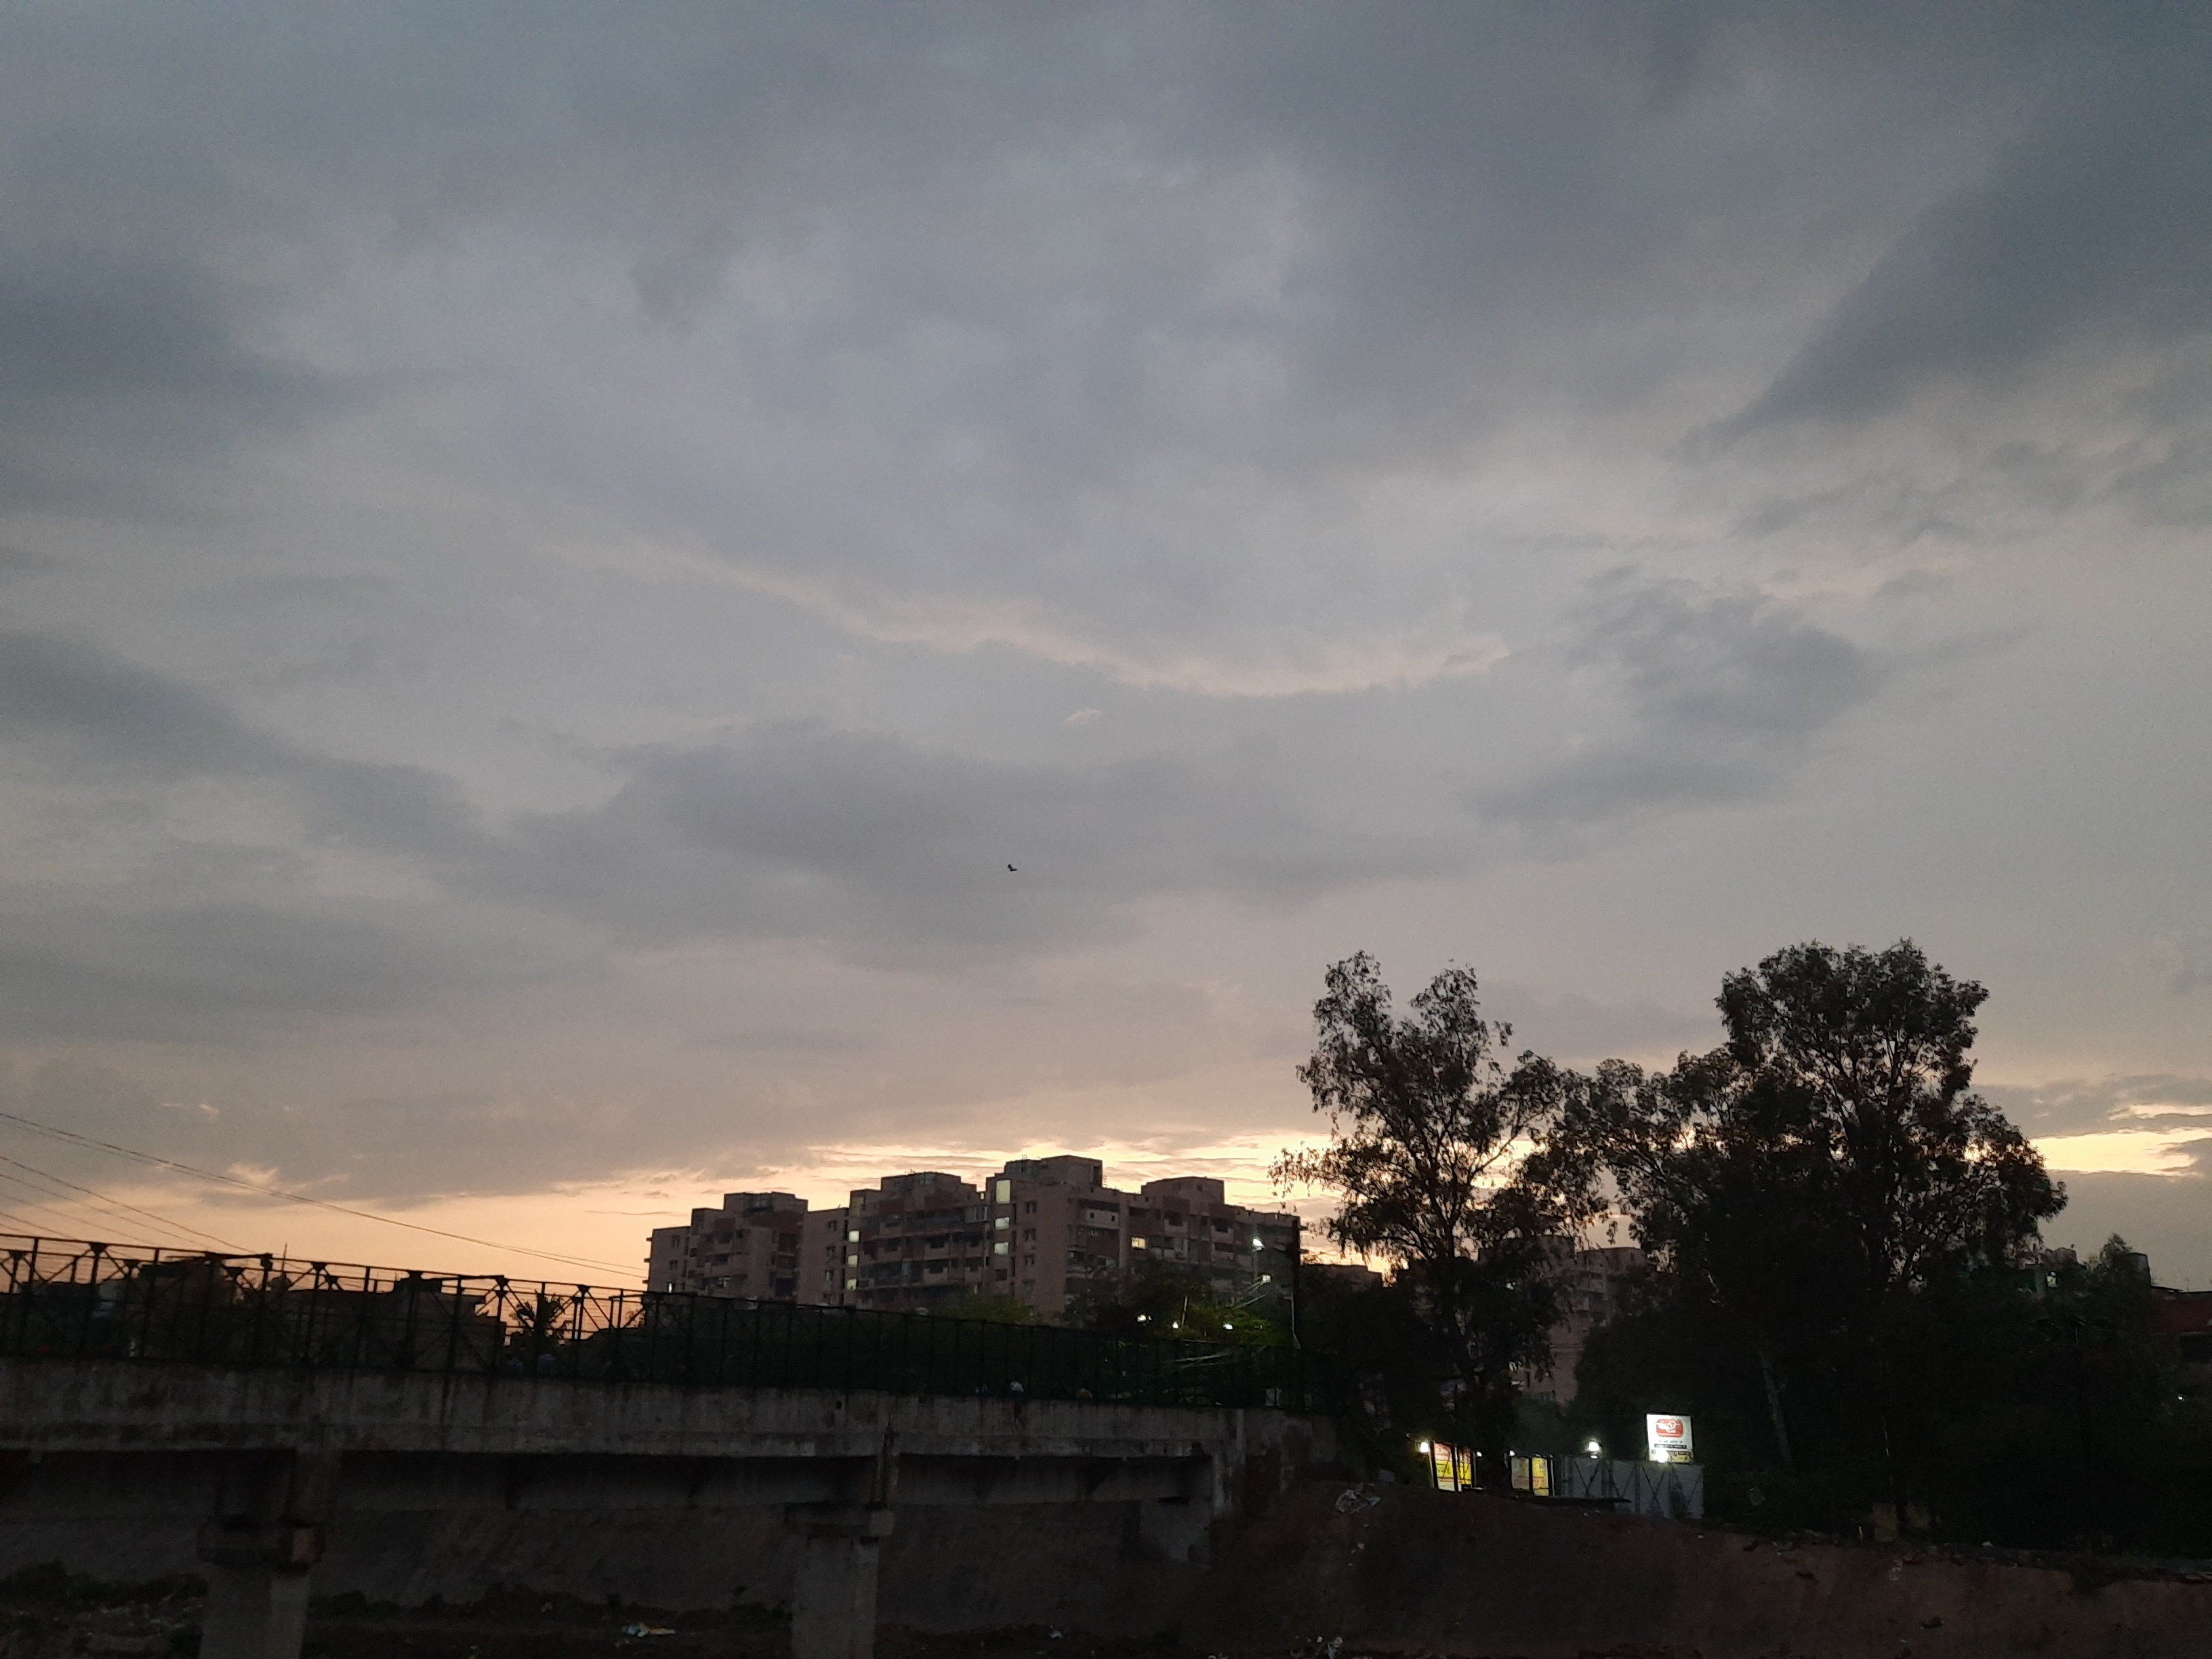
sunset, raining, sky, cloud, evening, morning, horizon, daytime, atmospheric phenomenon, atmosphere, dusk, cumulus, tree, afterglow, sunlight, meteorological phenomenon, sunrise, dawn, landscape, night, city